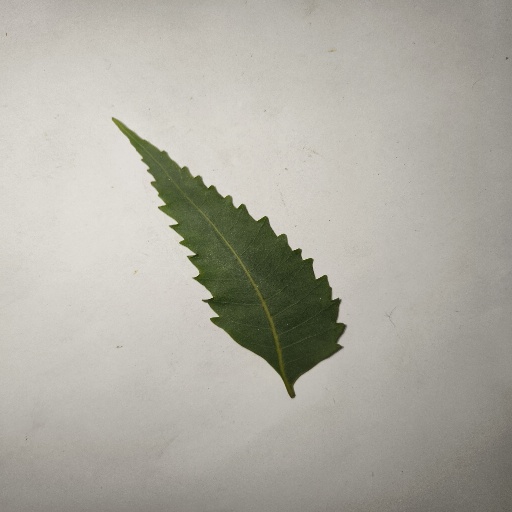
Species: Neem
Leaf condition: Healthy Leaf